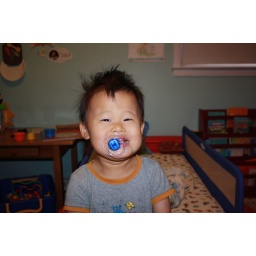
Waking up after first time sleeping in his big-boy bed